Orewa

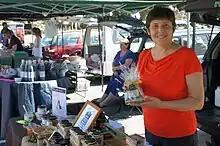
Orewa Market

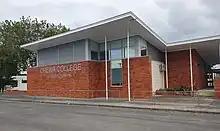
Orewa College

Orewa was subdivided for suburban housing in the 1950s. The Orewa town centre was developed in 1953, which included a shopping precinct and Hillary Square. The square is named after Sir Edmund Hillary, whose family owned a holiday bach at Orewa, where he stayed in summers in the 1930s. This period saw the establishment of the Orewa Surf Life Saving Club in 1950, and the Orewa Bowling Club in 1952. In 1957, the Orewa Skating Rink was constructed. The rink developed into an entertainment precinct for the Hibiscus Coast in the 1960s, including a minigolf range and concert space. The rink was demolished in 1983.